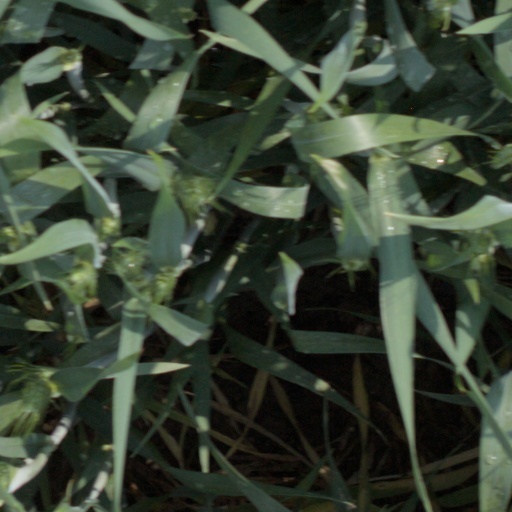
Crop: wheat